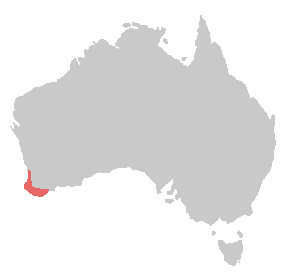
Le Cacatoès de Baudin est une espèce d'oiseaux appartenant à la famille des Cacatuidae. Son nom commémore Nicolas Baudin.